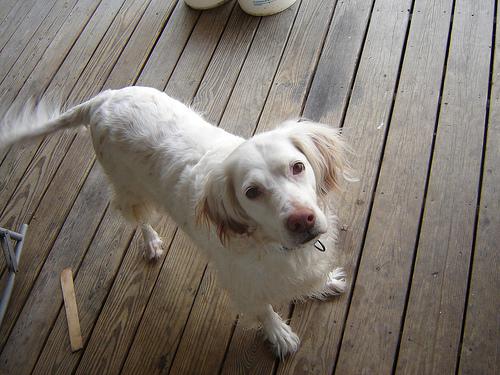
Breed: english setter